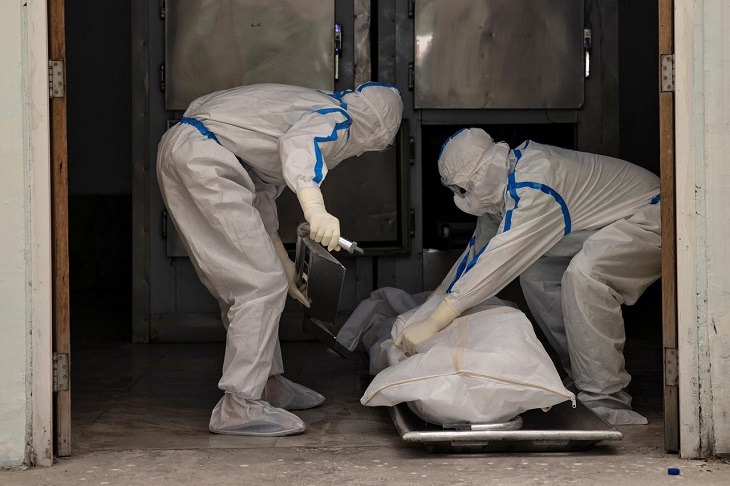
Objects detected:
Mask
Gloves
Gloves
Coverall
Coverall